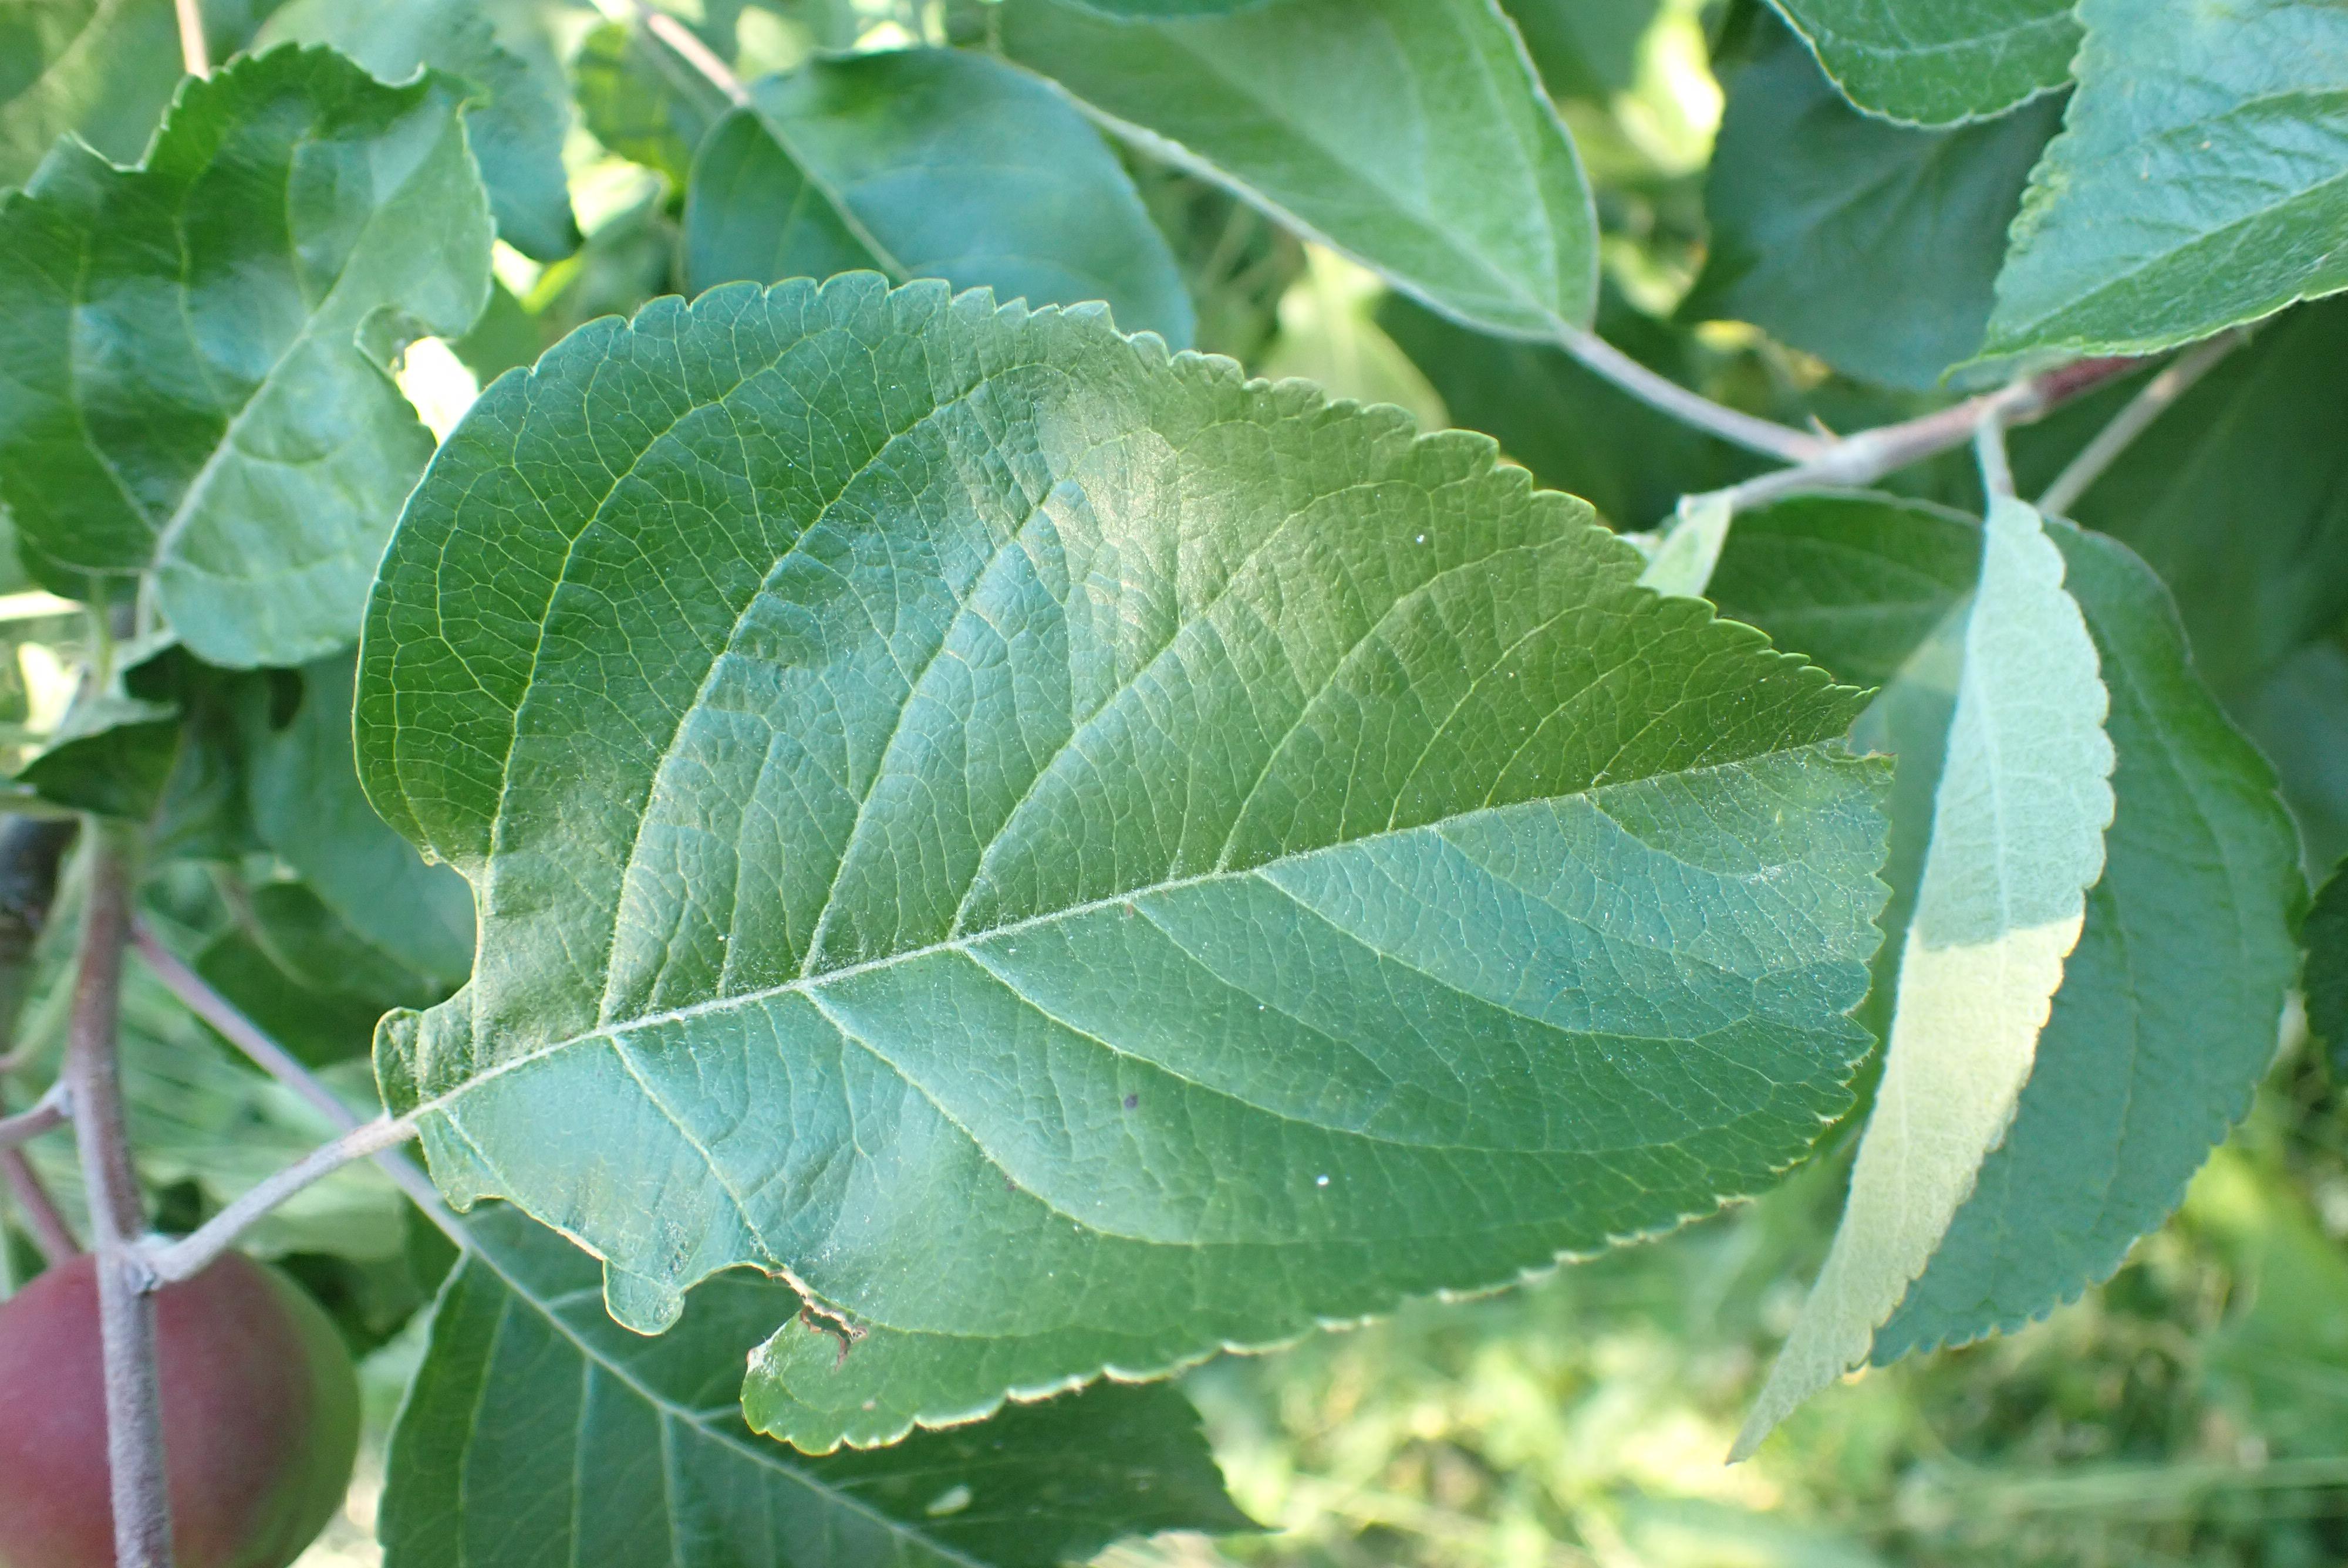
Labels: healthy